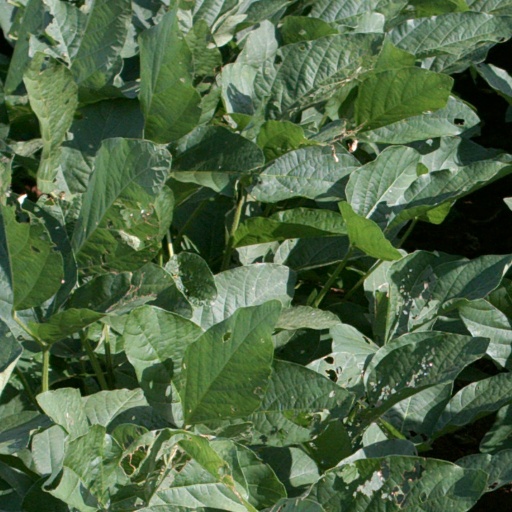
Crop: soybean